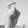
ASL letter: X